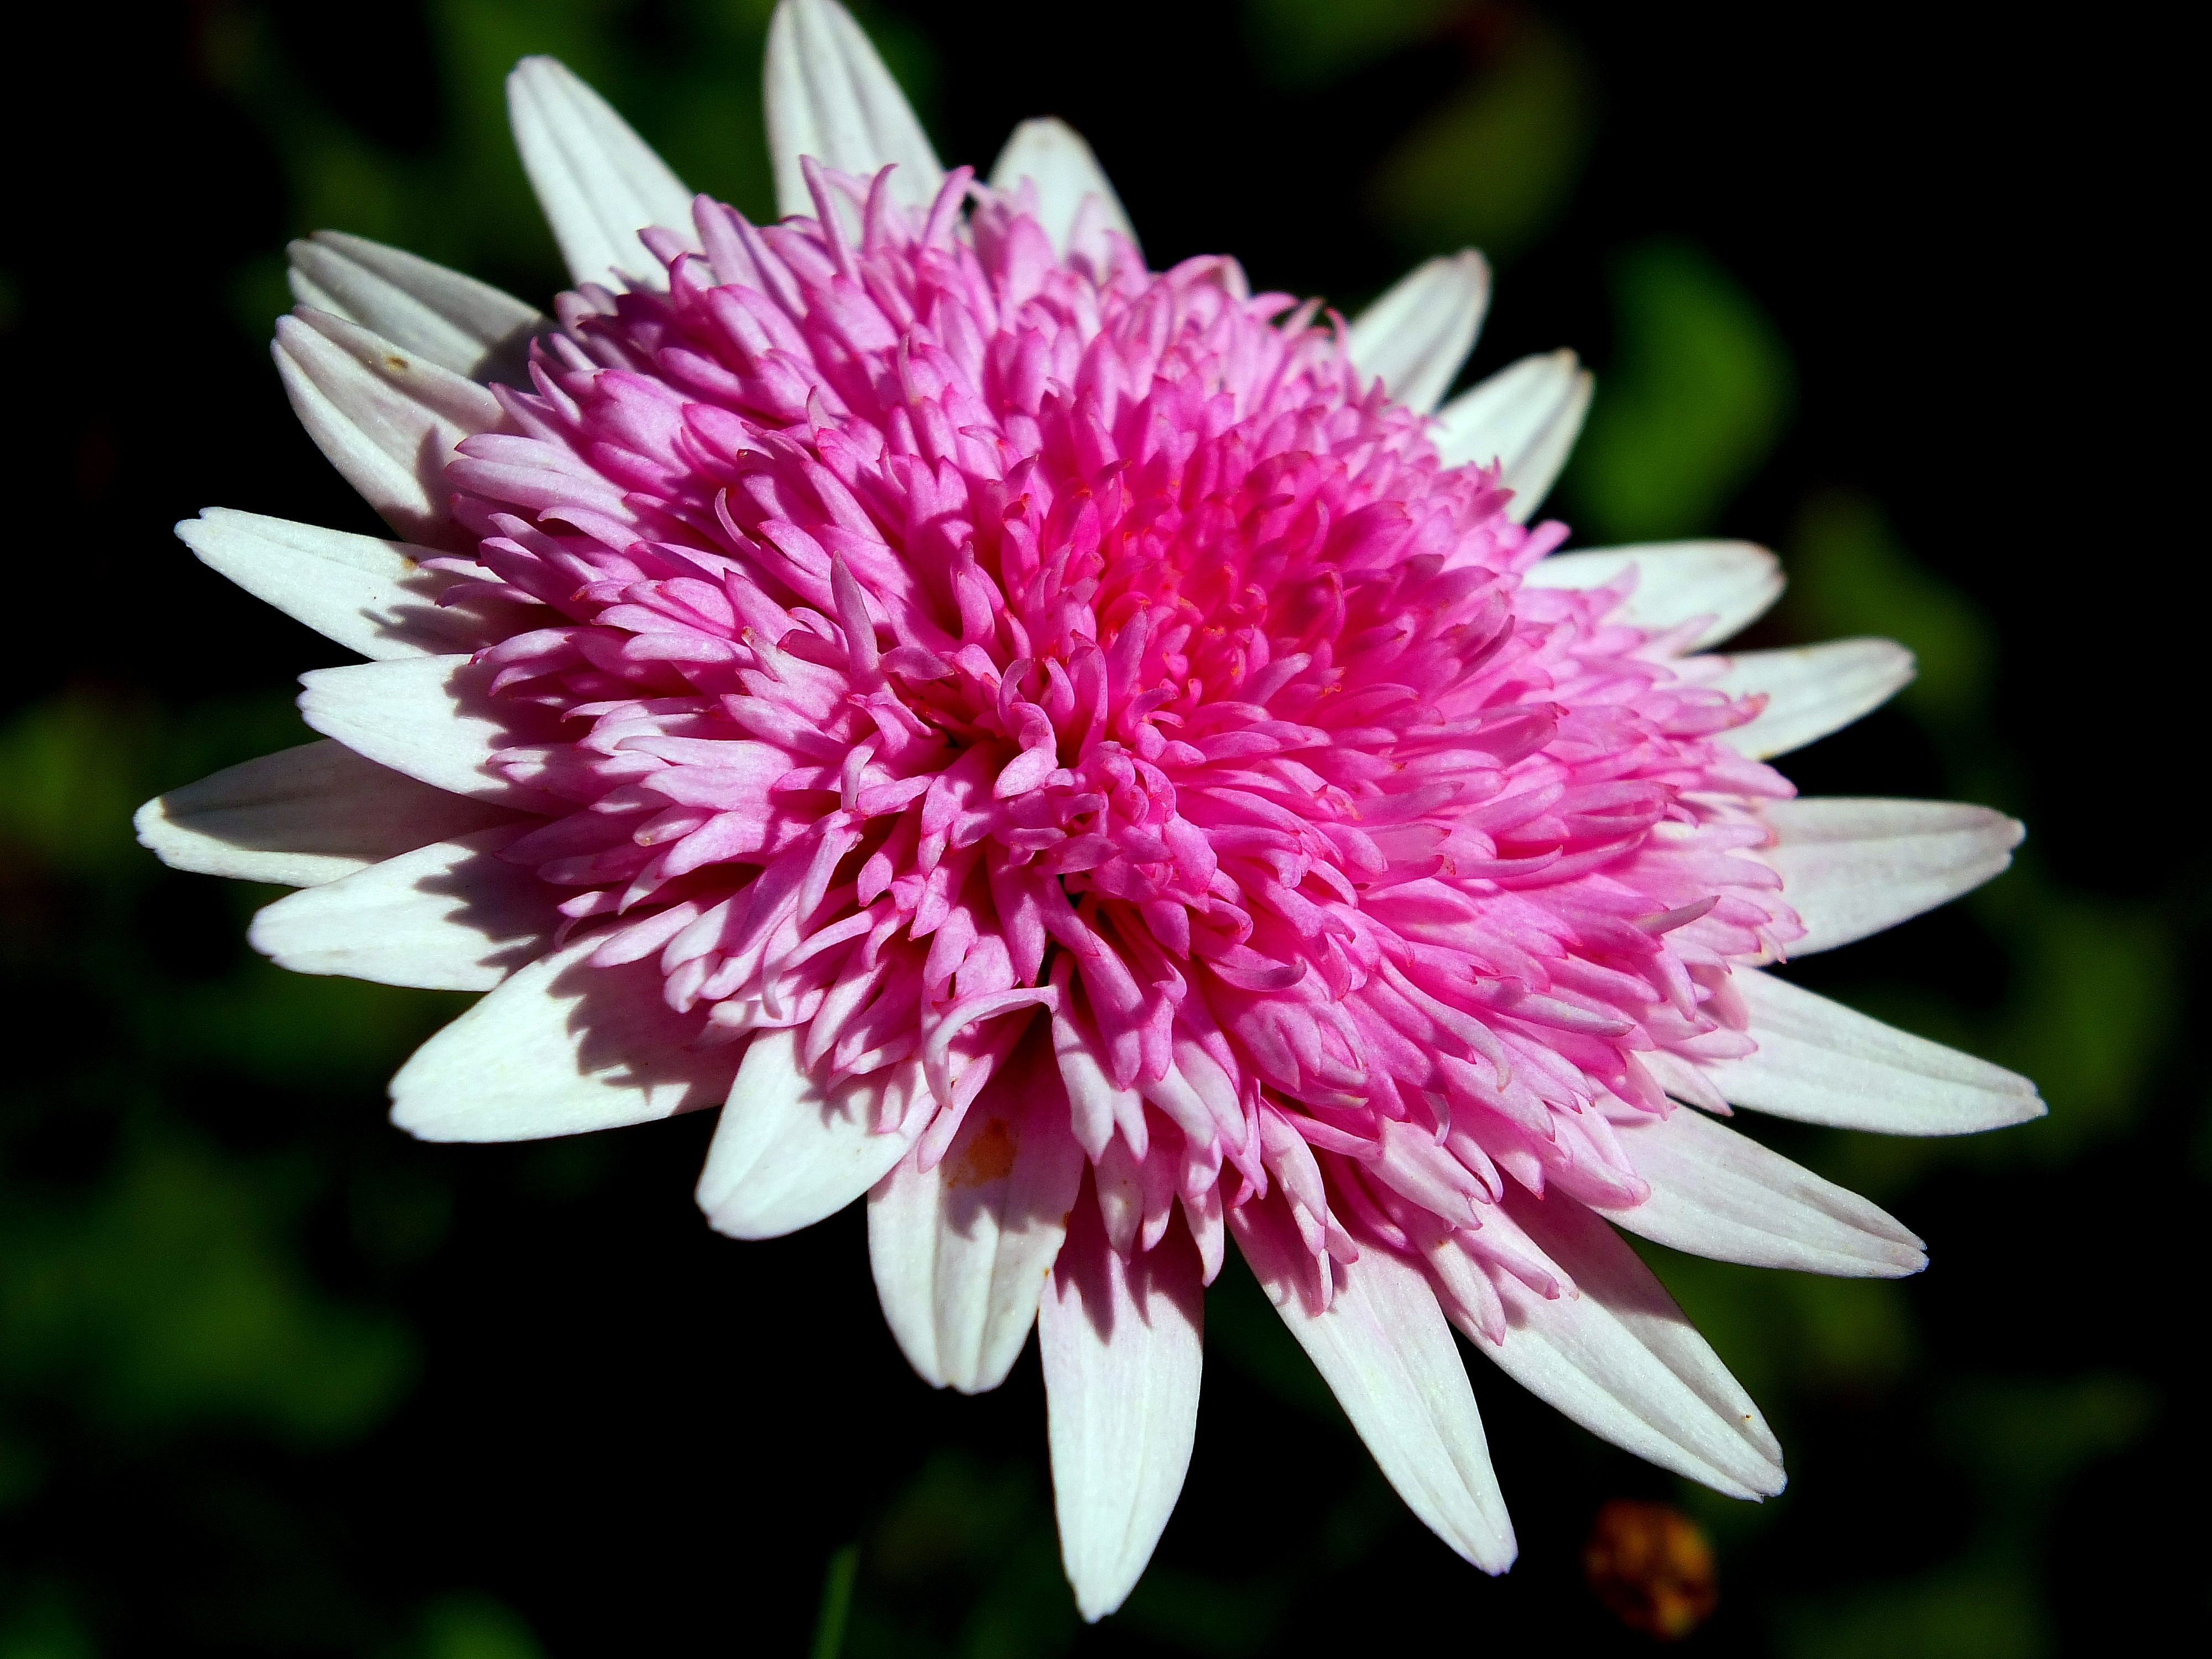
nature, plant, flower, petal, macro, flora, flowers, dahlia, aster, naturaleza, flores, galicia, pontevedra, espana, ggl1, gaby1, pontevedragaliciaespaa, fujifilmxs1, macro photography, flowering plant, daisy family, annual plant, land plant, chrysanths